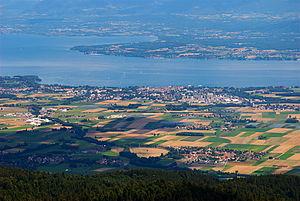
La ville de Nyon, le lac Léman, la Haute-Savoie, vus du sommet de La Dôle, en Suisse.
Messery est une commune française située dans le département de la Haute-Savoie, en région Auvergne-Rhône-Alpes.